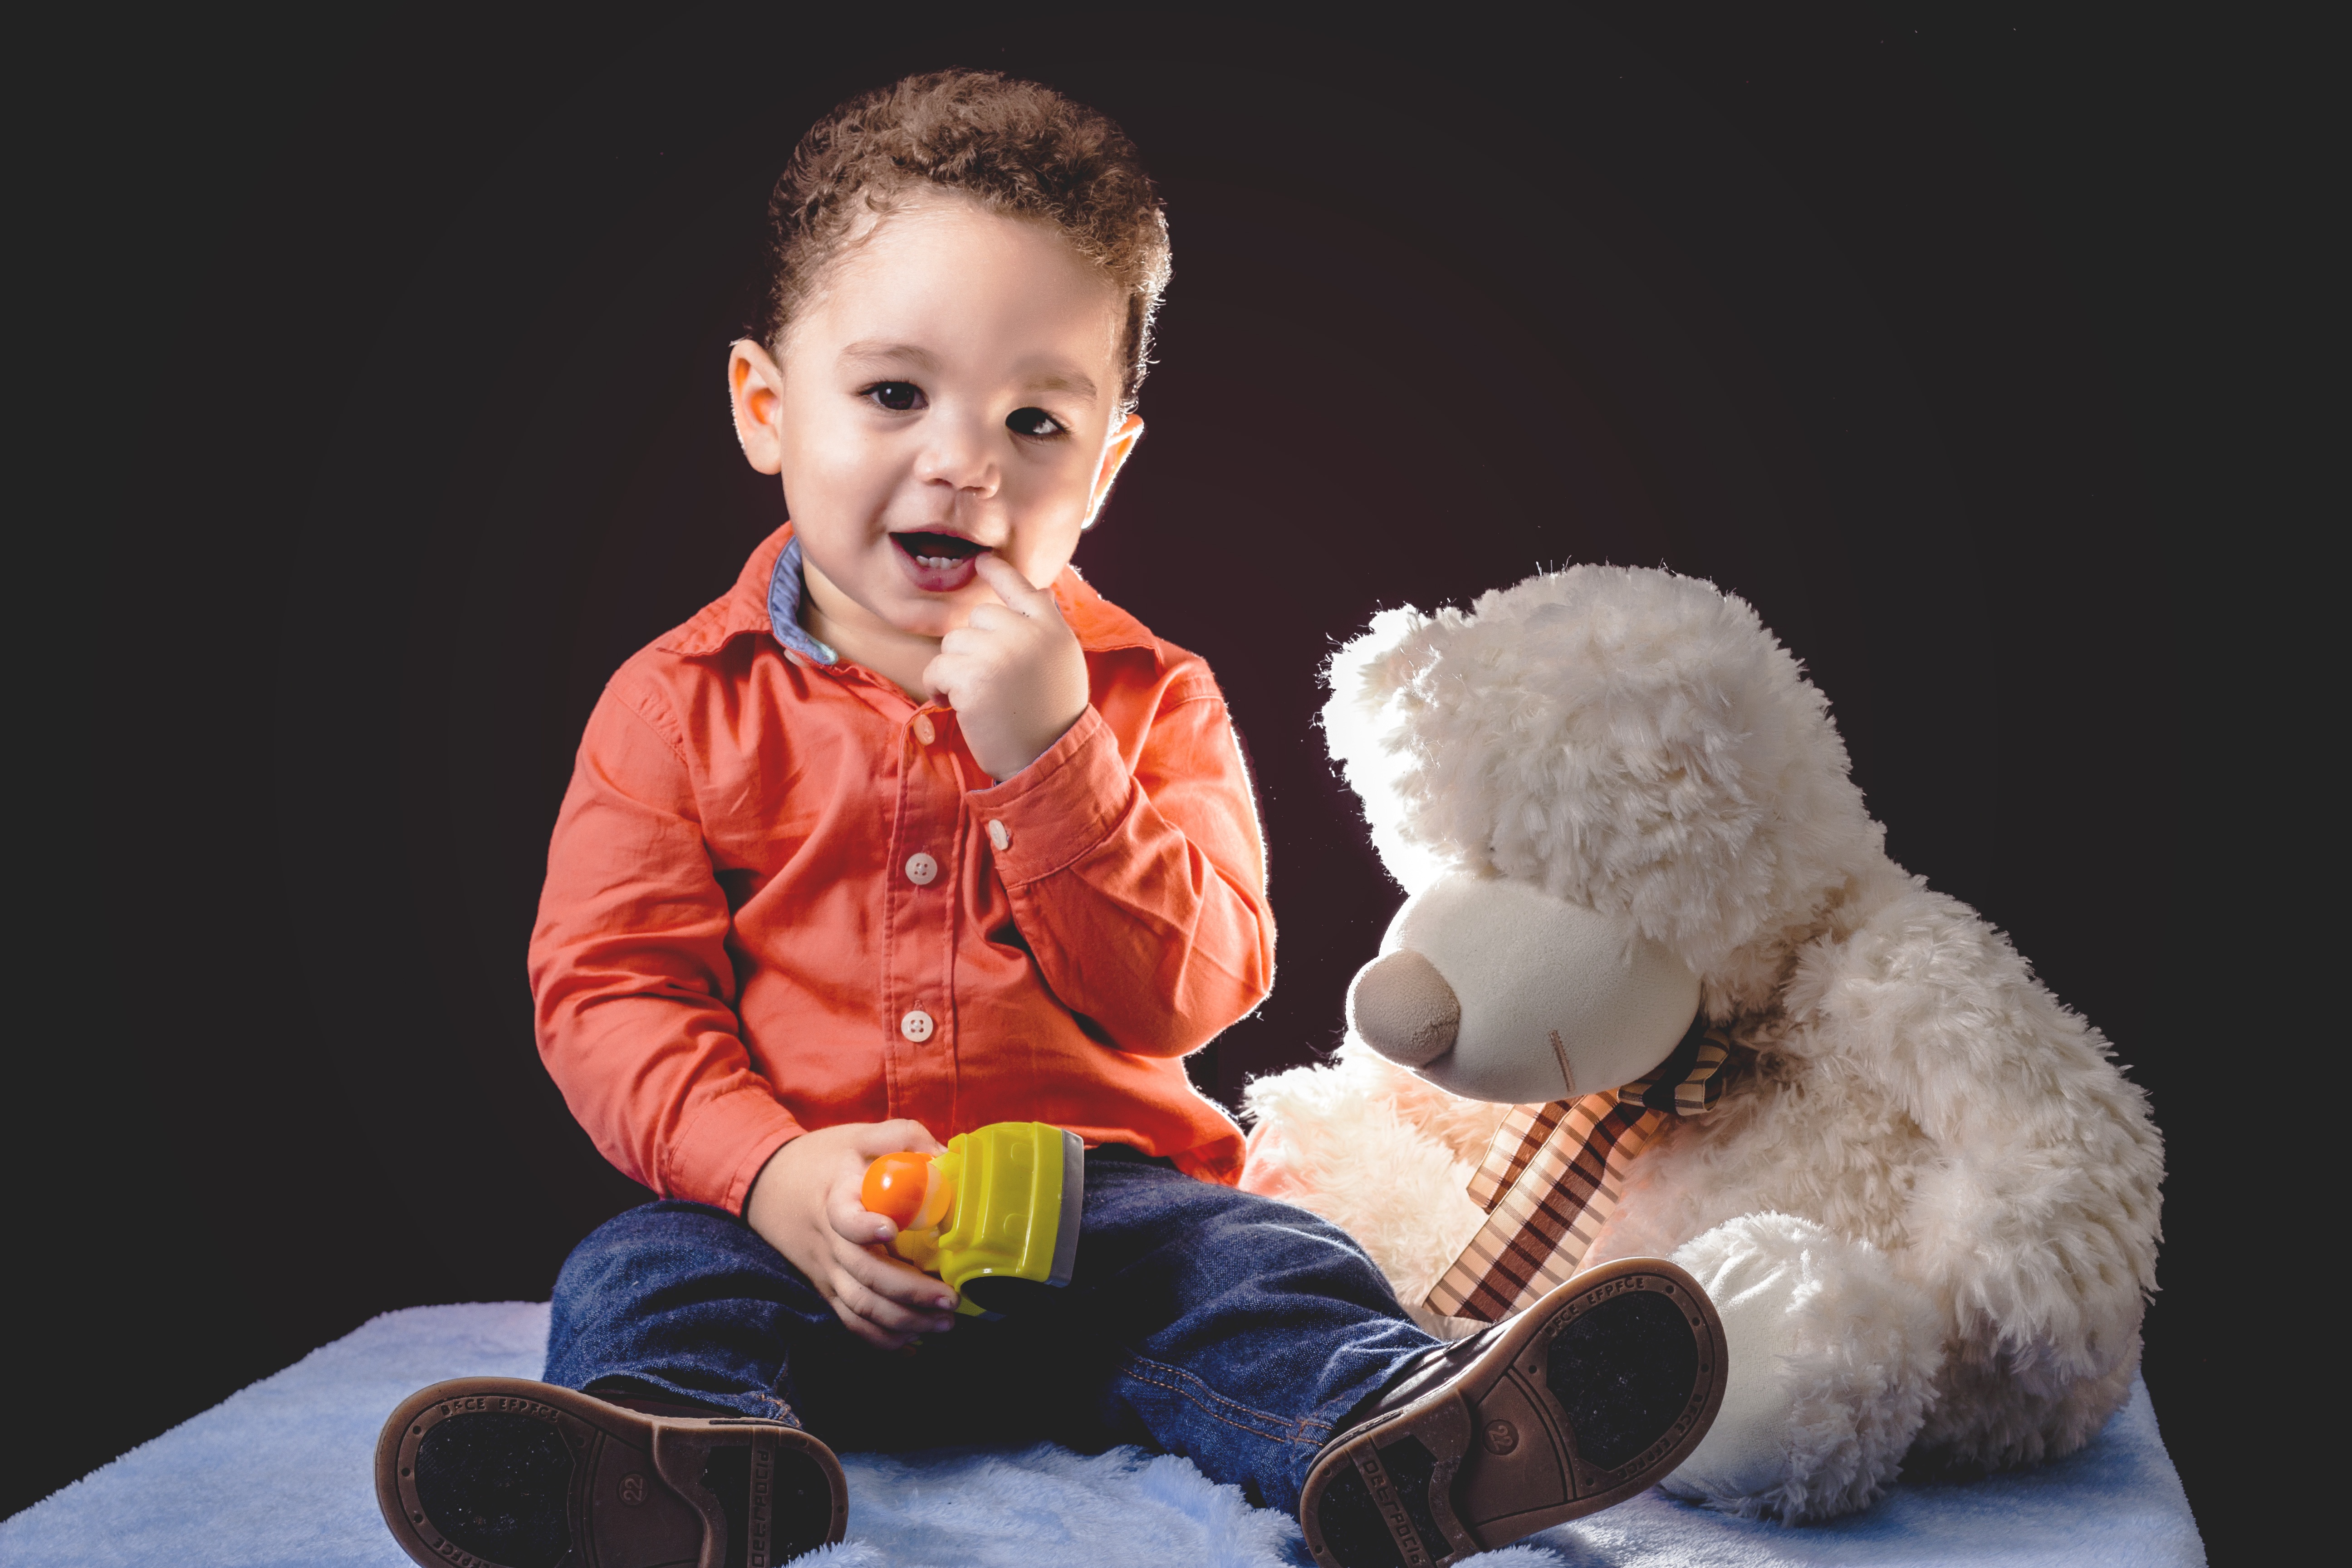
person, play, male, sitting, small, child, toy, smile, son, face, happy, toddler, nene, brother, bebe, alegre, apludiendo, nieto, infante, human positions